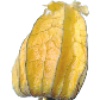
Label: Physalis with Husk 1